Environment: real
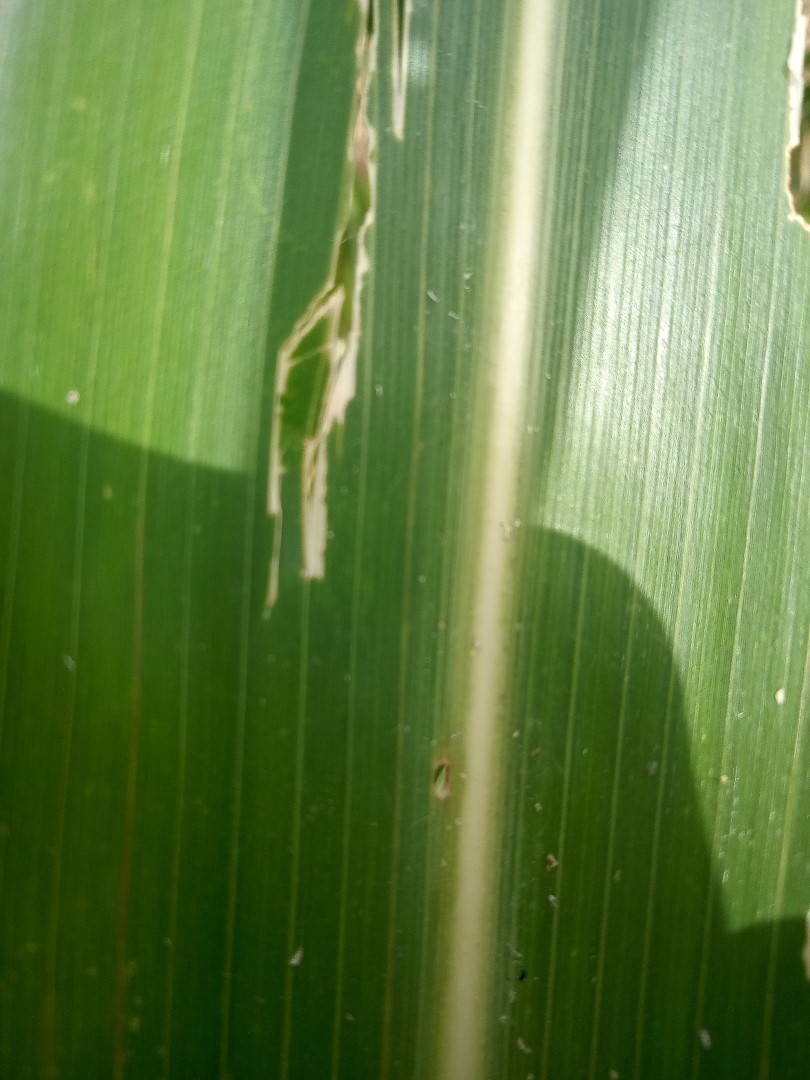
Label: fall_armyworm